Short Brothers

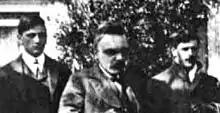
left-to-right: Oswald (1883–1969), Horace (1872–1917), and Eustace Short (1875–1932) at Mussell Manor 1909.

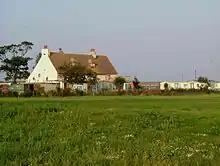
Muswell Manor, the Royal Aero Club clubhouse

The Short Brothers business started in 1897 when Eustace Short (1875–1932) bought a second-hand coal gas filled balloon, and, with his brother Oswald, started a company to develop and manufacture balloons. In 1900, the two brothers visited the 1900 Paris Exposition ('World's Fair'), where they saw the balloons of Édouard Surcouf (of Société Astra), who had developed a method of constructing truly spherical balloons.